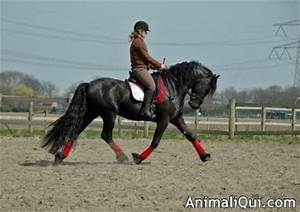
Label: cavallo